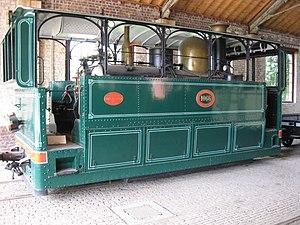
Liste du matériel roulant de la Société nationale des chemins de fer vicinaux.
Le Tramsite Schepdaal est un musée de tramways à Schepdael, un lieu de la commune belge de Dilbeek, à l'ouest de Bruxelles.